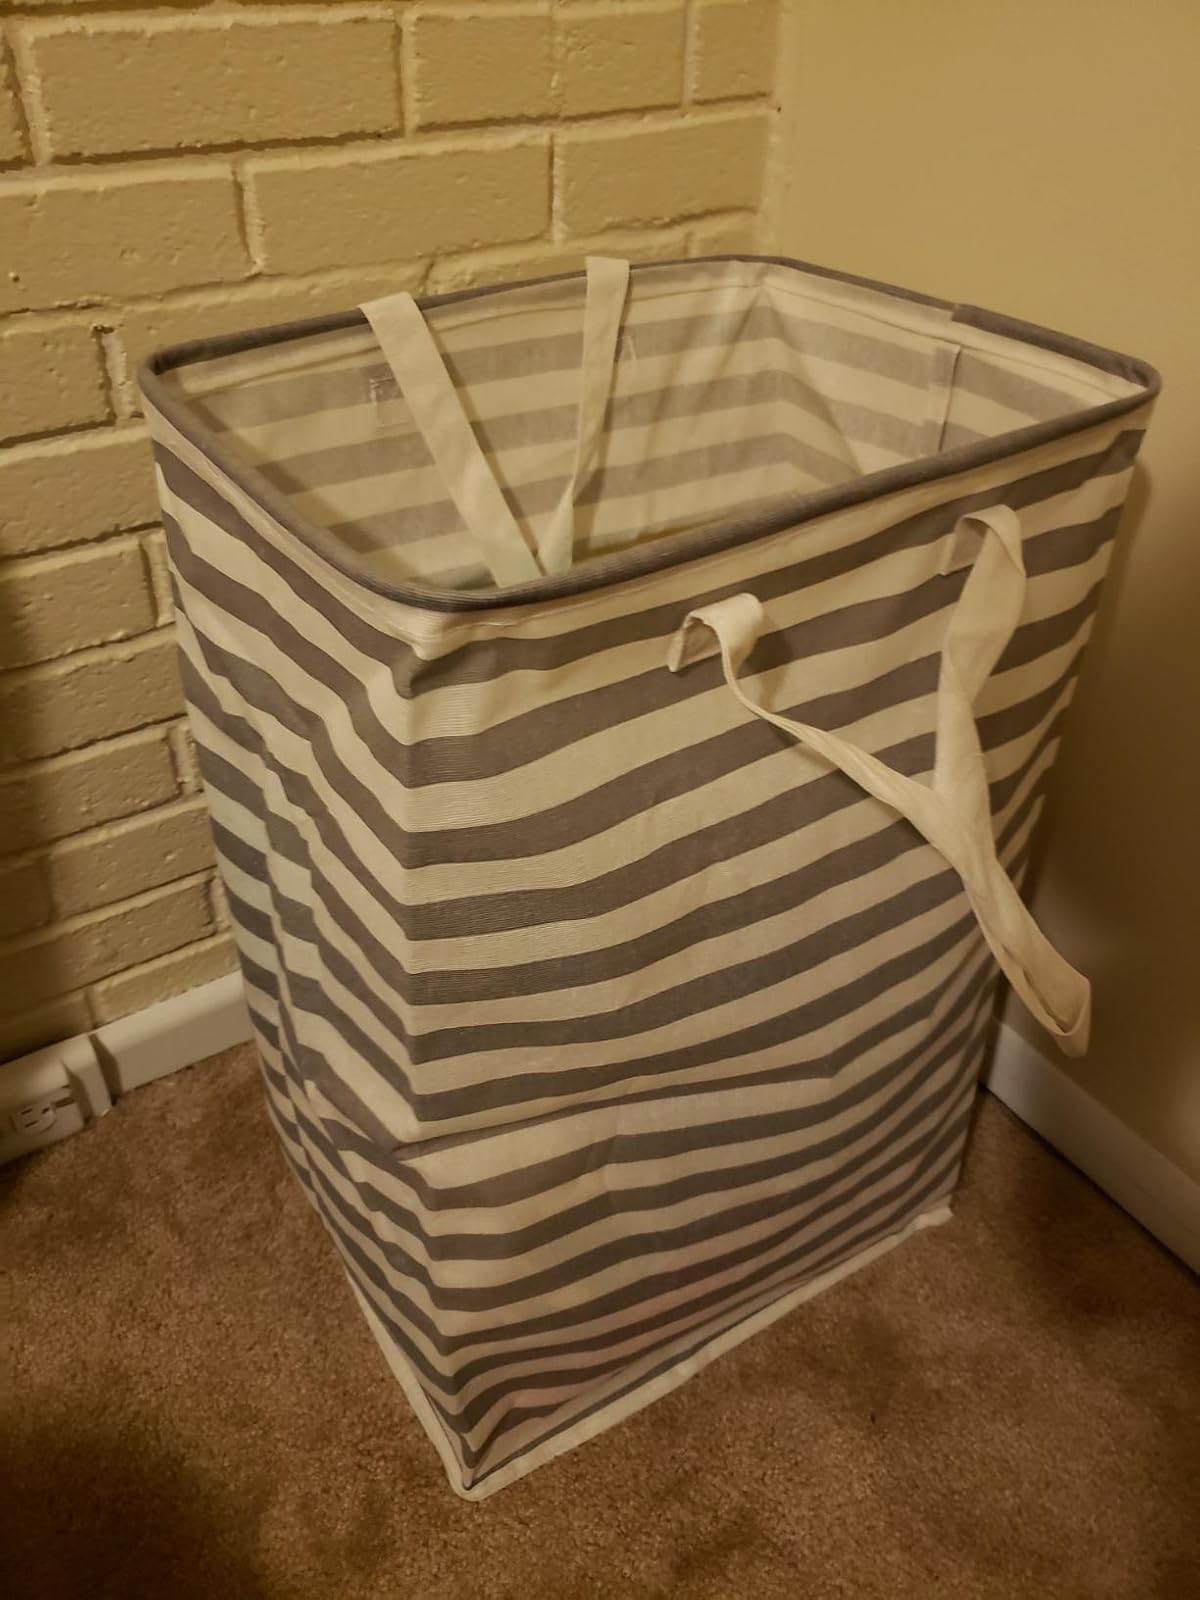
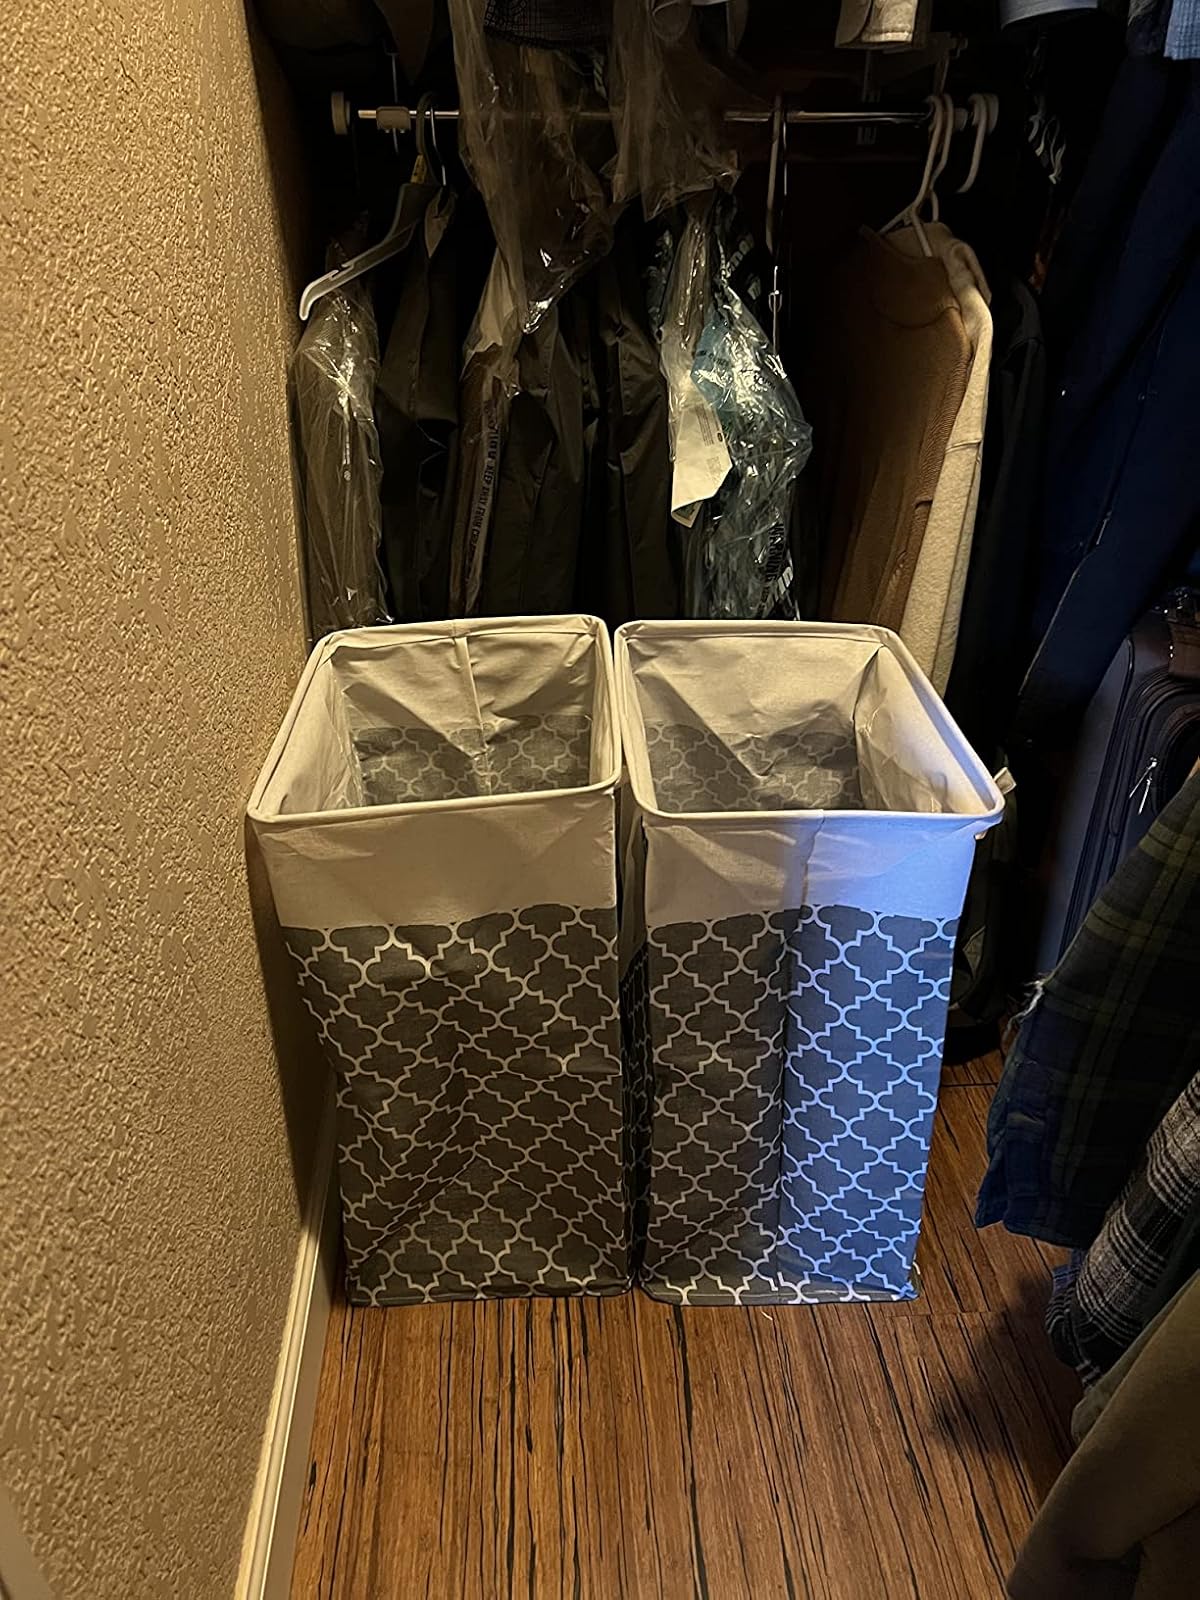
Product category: items_hamper
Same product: no